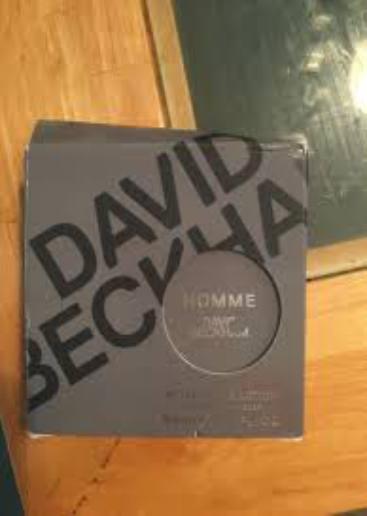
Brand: Homme by David
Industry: Necessities